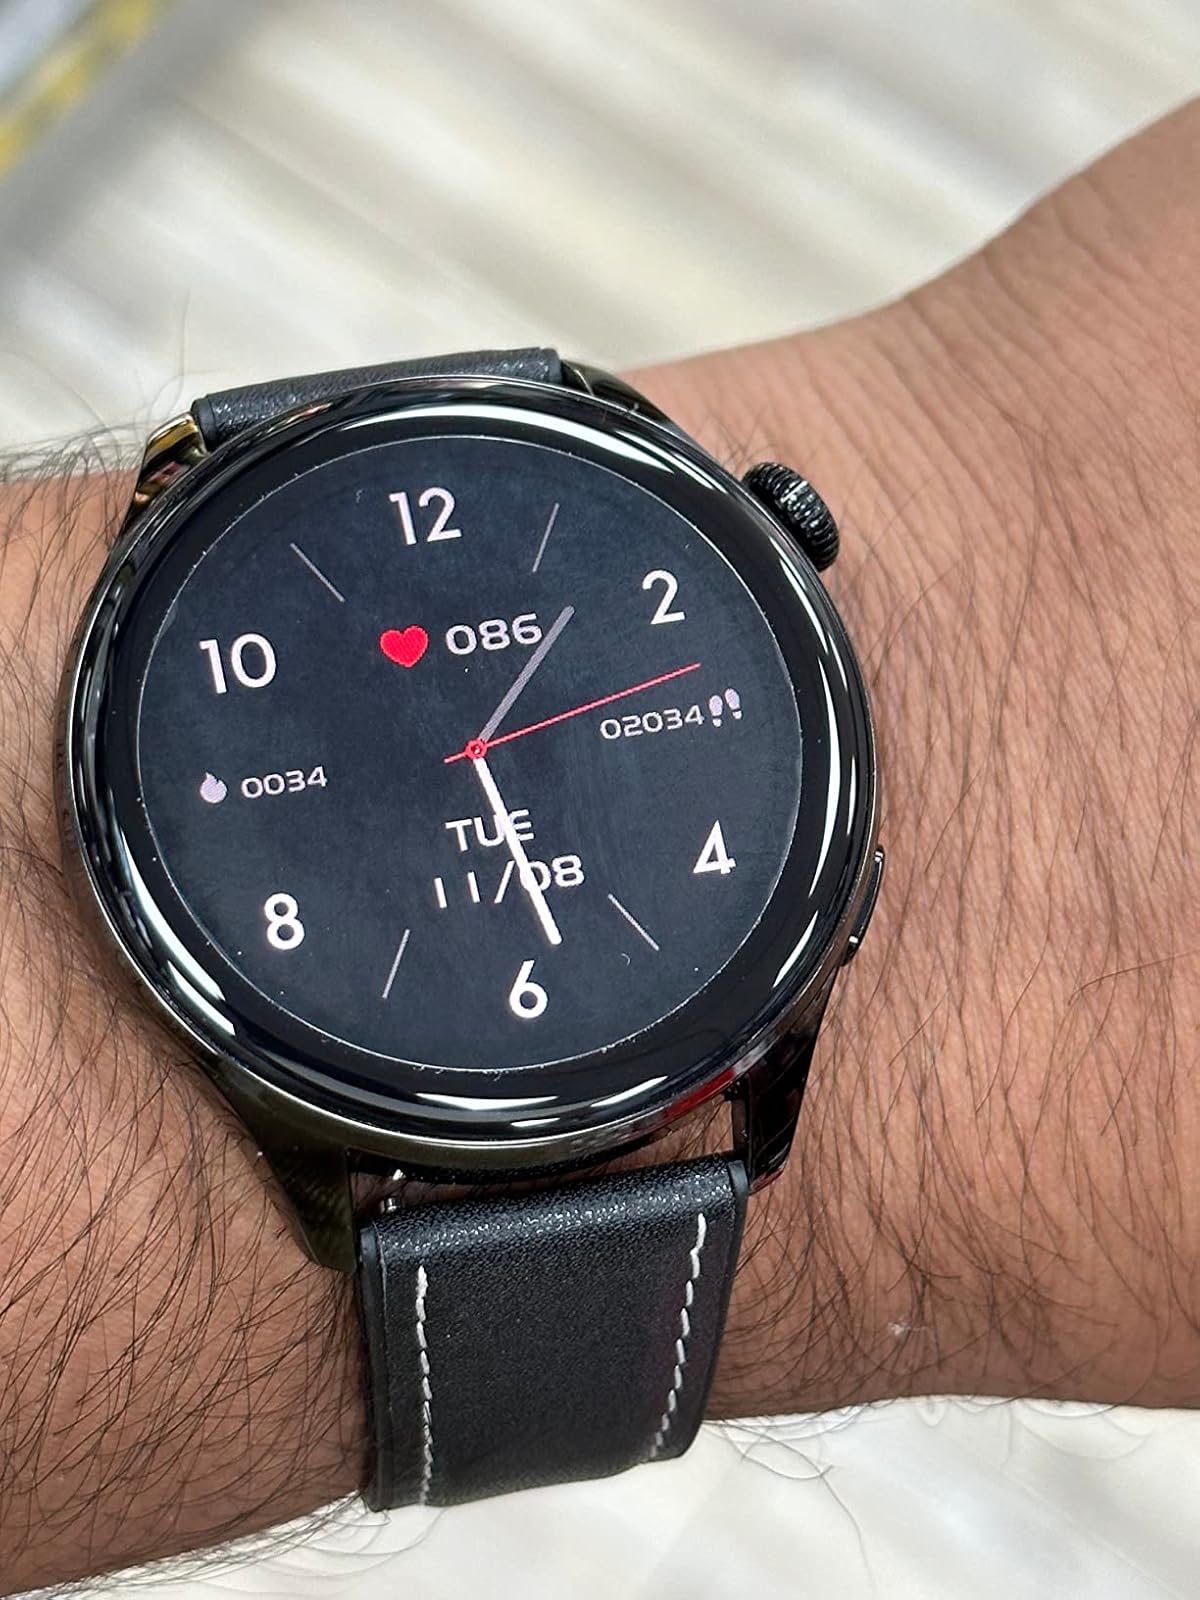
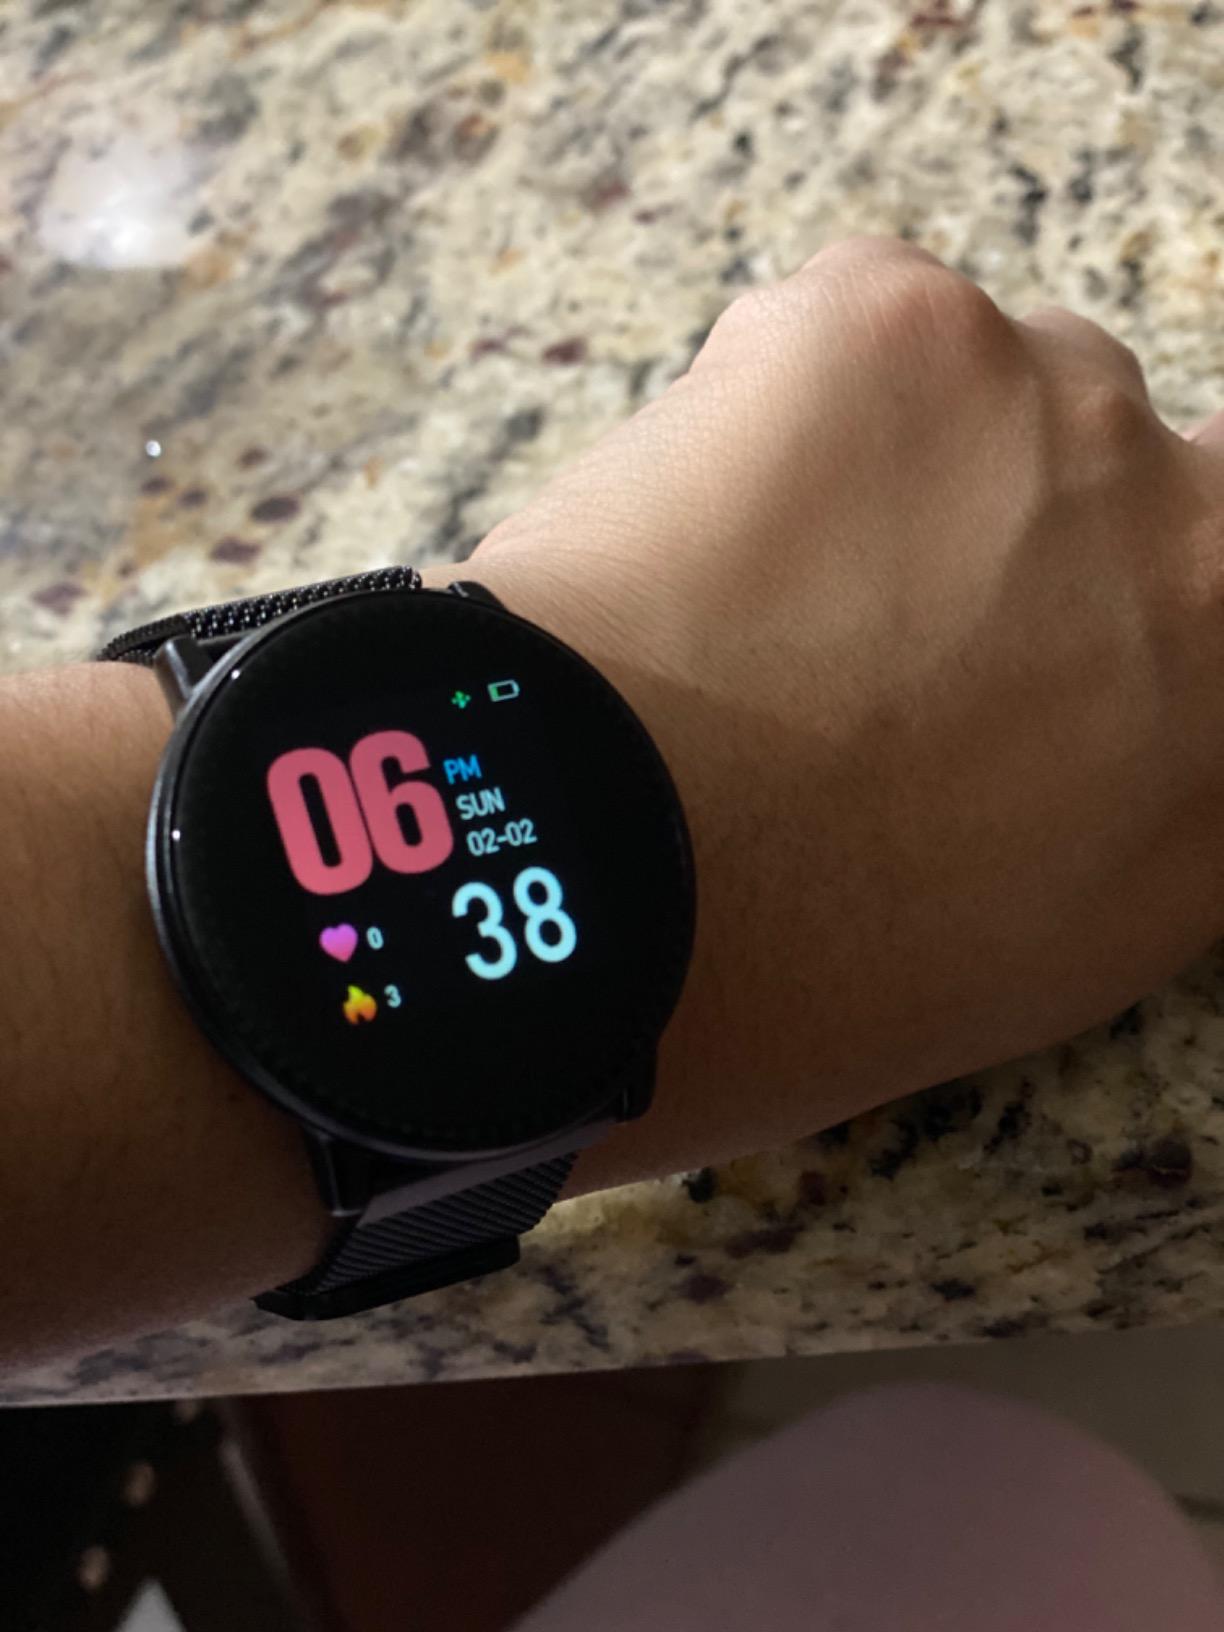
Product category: smartwatch
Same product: no